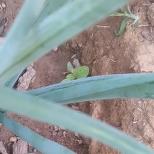
Crop: Onion
Condition: healthy-leaf